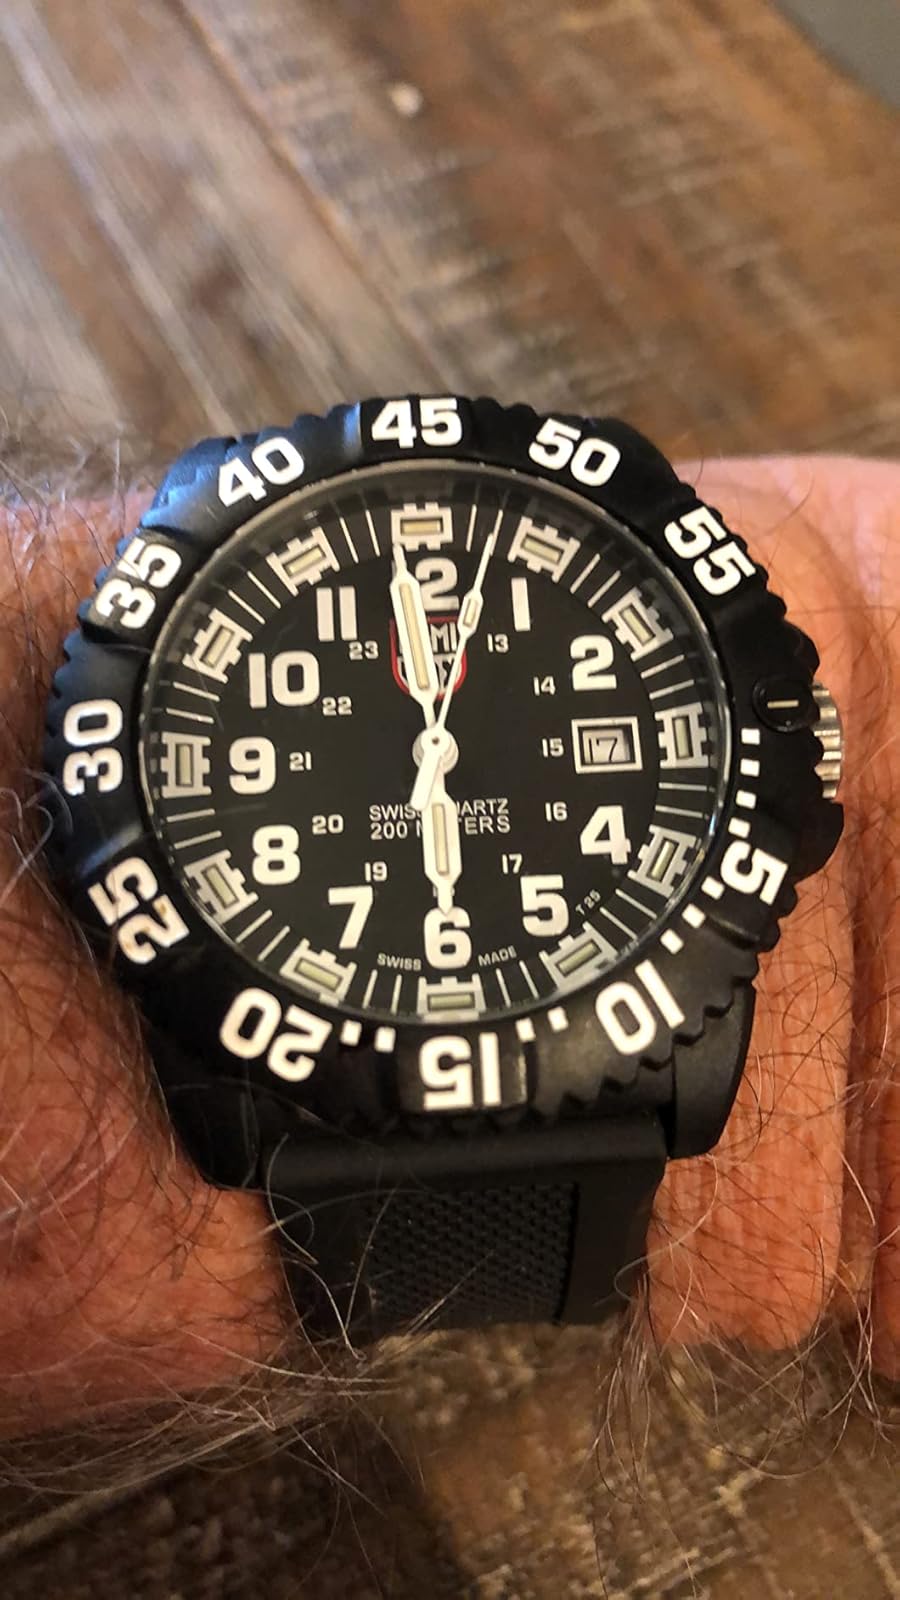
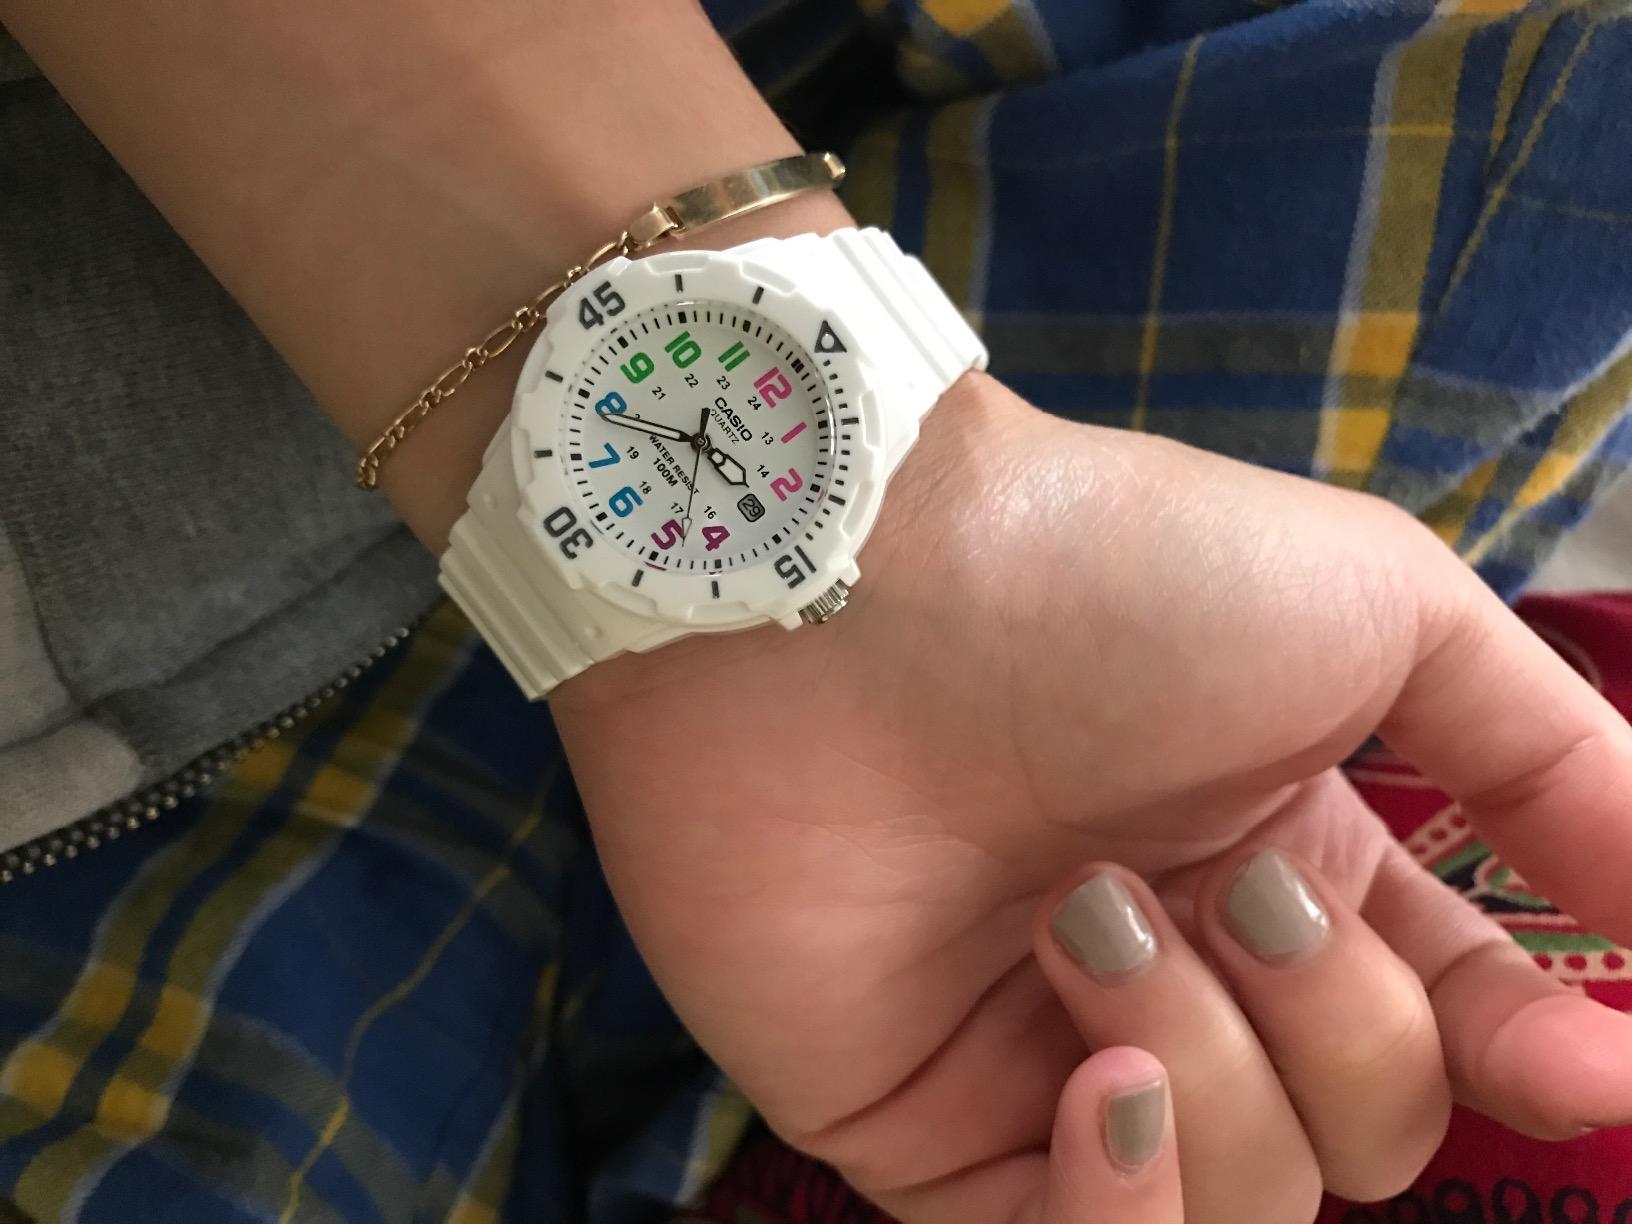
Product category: accessories_watch
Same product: no